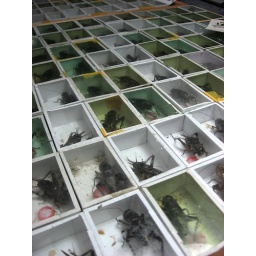
plant, fish and insect market in old town